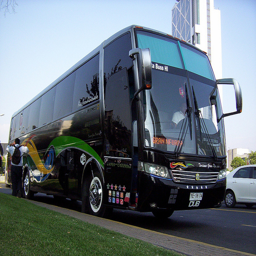
A black bus with a person standing on the street.
A really nice black bus is going down the road.
The black bus has colorful stripes on it.
A black bus parked on the side of the road
a transit bus parked on a city street with a building in the background